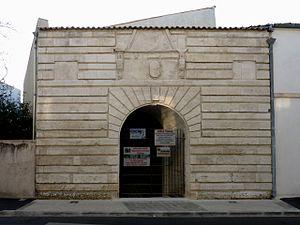
Porte Maubec rue Saint-Louis La Rochelle Charente Maritime France This building is classé au titre des Monuments Historiques. It is indexed in the Base Mérimée, a database of architectural heritage maintained by the French Ministry of Culture,
Cet article recense les monuments historiques de La Rochelle en France.
Ville fortifiée, La Rochelle comporte de nombreux monuments de défense, dont les plus connus sont les tours médiévales du Vieux-Port, qui en gardent l’entrée et l’ont rendue mondialement célèbre. Durant son histoire, La Rochelle a perdu beaucoup de ses monuments, comme les remparts qui fortifiaient la ville et qui étaient percés par des portes également disparues. On estime ces disparitions aux alentours de 1910-1930 lors de l'expansion de La Rochelle avec notamment l'implantation de sa Gare. Entre 2016 et 2020, La Rochelle réalise de nombreux travaux, notamment contre les inondations qui lui permet en même temps de valoriser son patrimoine comme au Gabut, aux pieds de la tour saint-Nicolas mais également dans les rues du centre ville.